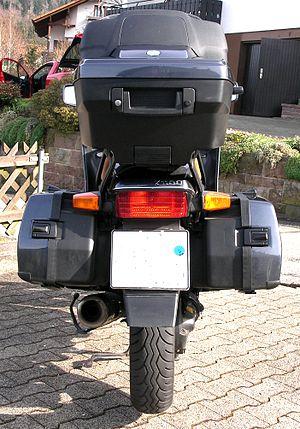
La BMW K 1100 LT est une moto construite par BMW entre 1991 et 1998. Ce modèle Tourer a remplacé le prédécesseur K 100 LT, techniquement dépassé après cinq années de carrière. La K 1100 LT est la première moto BMW dotée d'un moteur en ligne à 4 soupapes d'une cylindrée allant de 987 cm³ à 1 092 cm³ et de la suspension arrière Paralever des versions K100 Sport et K1. Au lancement en 1991, il s’agissait du modèle le plus cher de la gamme de motos BMW avec un prix de base de 22 850 DM, disponible moyennant un supplément avec catalyseur régulé et commandé à partir de 1993 dans une série limitée «Édition spéciale» en tant que premier modèle BMW avec un système de freinage ABS de deuxième génération. La dénomination de vente, LT est l'acronyme de Luxus-Tourer. Le code d'usine interne est 89V2 et le numéro d'Identification du modèle 0526.